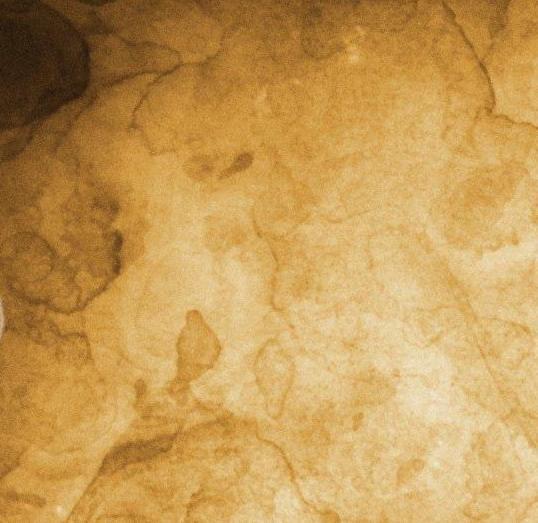
Texture: stained